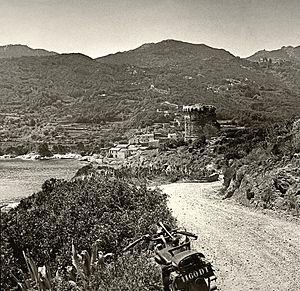
Meria (Corse) - La tour et la marine au début du XXe siècle. La moto est une Terrot 350 cm3 fabriquée dans les années 1929-1930 à Dijon
Meria est une commune française située dans la circonscription départementale de la Haute-Corse et le territoire de la collectivité de Corse. Elle appartient à l'ancienne piève de Luri, dans le Cap Corse.